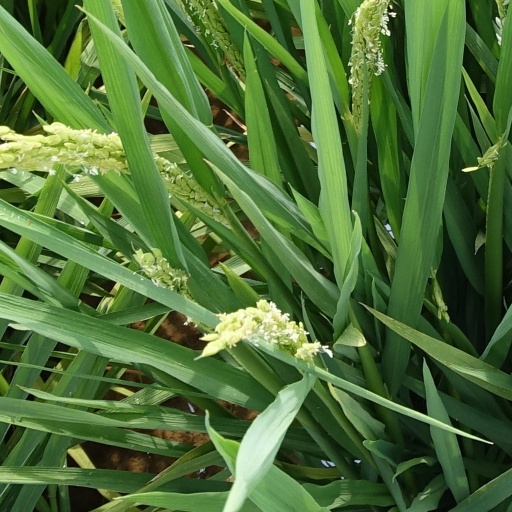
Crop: rice